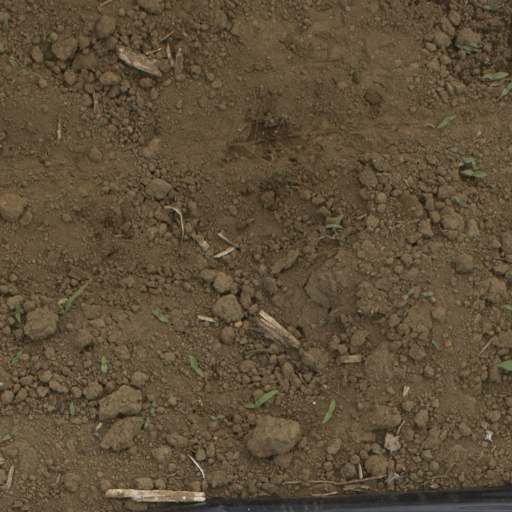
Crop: Jerusalem artichoke